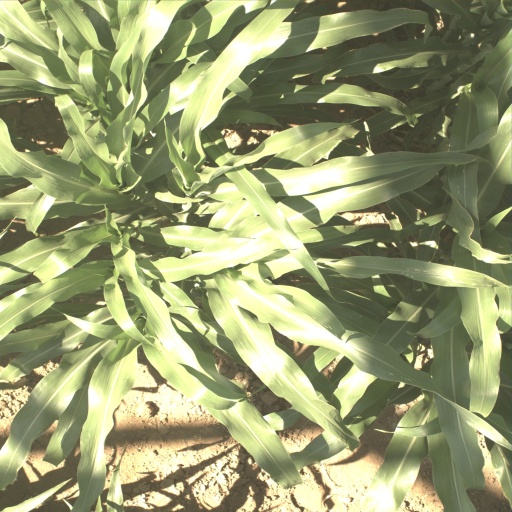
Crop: sorghum